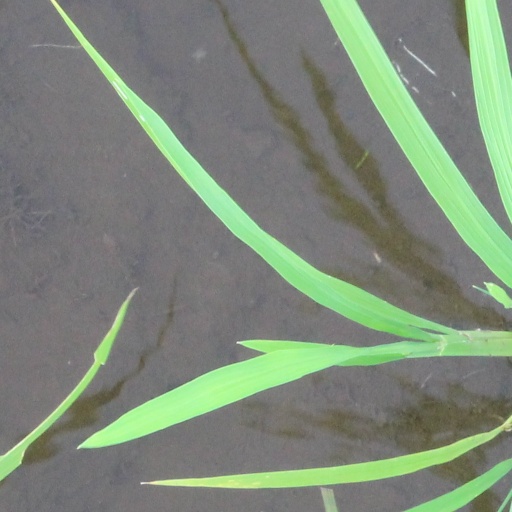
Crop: rice